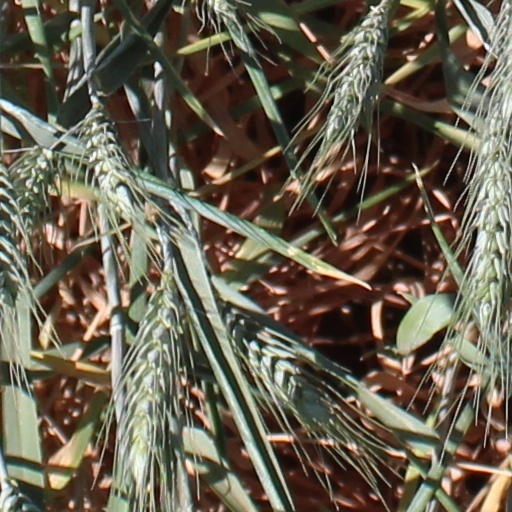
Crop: wheat